Belgian Cup

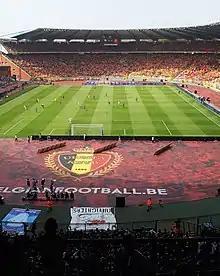
Picture taken during the 2019 final between Mechelen and Ghent.

The cupfinal is traditionally played in and around the capital. The editions before WWII were played in Jette, Uccle and Forest. The three finals in the 1950s were played in the Heysel Stadium in Brussels. Since the competitions annual return in 1964, this stadium has hosted the final. The only exceptions were between 1985 and 1987 and 1992–1995. During these years, the final was played four times in the Constant Vanden Stock Stadium in Anderlecht, twice in the Olympiastadium in Bruges and once in the Stade Maurice Dufrasne in Liège.